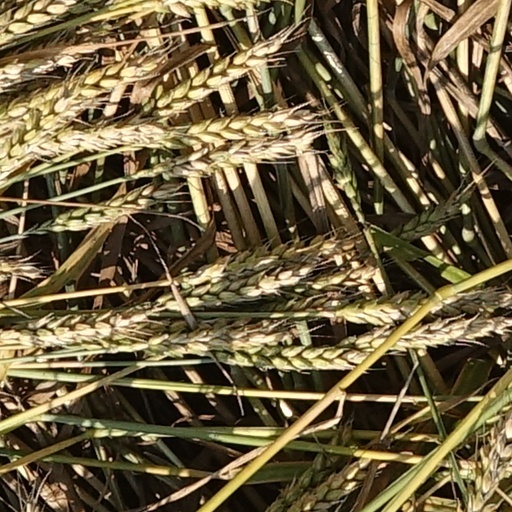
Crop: wheat